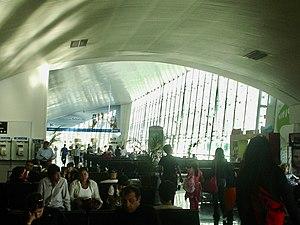
L'Aéroport international de Guadalajara Miguel Hidalgo y Costilla, a été inauguré en 1966 et est situé à 16 kilomètres du centre de la ville de Guadalajara, Jalisco. En 2014 il a reçu à 8 733 500 passagers, alors qu'en 2015 il a reçu à 9 790 800 passagers, ce que représente un accroissement de 9.6% depuis 2012. Il est le troisième aéroport le plus utilisé du Mexique, après l'Aéroport international de Mexico et de l'Aéroport international de Cancun et le second en des termes de charge aérienne.